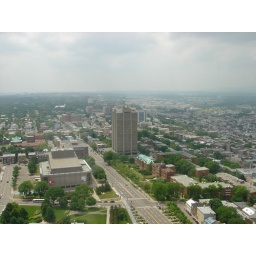
Looking down from the 31th floor of Edifice Marie-Guyart, the tallest building in Quebec City, Canada.